Our Mother of Sorrows Roman Catholic Church Complex

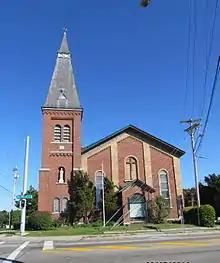
Front view of church

Our Mother of Sorrows Roman Catholic Church Complex is a historic former Roman Catholic church complex located at Greece in Monroe County, New York. The complex consists of the Romanesue Revival style brick church (ca.1858–1878) and the adjacent community cemetery (1823–ca.1900). The church was converted for use as a public library.